Earl's Court

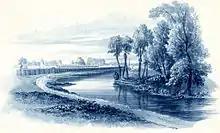
Brompton Cemetery and the Kensington Canal by William Cowen

There were unsuccessful speculative attempts at development in the 1820s, including failed housing development ventures. A two-mile conversion of the insanitary Counter's Creek into the Kensington Canal (1826 onwards) didn't attract substantial traffic and was followed by its eventual replacement by "Mr Punch's railway", which ceased operations six months after opening. Building resumed slowly in the 1840s. By 1852 when Lord Kensington died, development was still confined to the northern part of the estate above Pembroke Road.